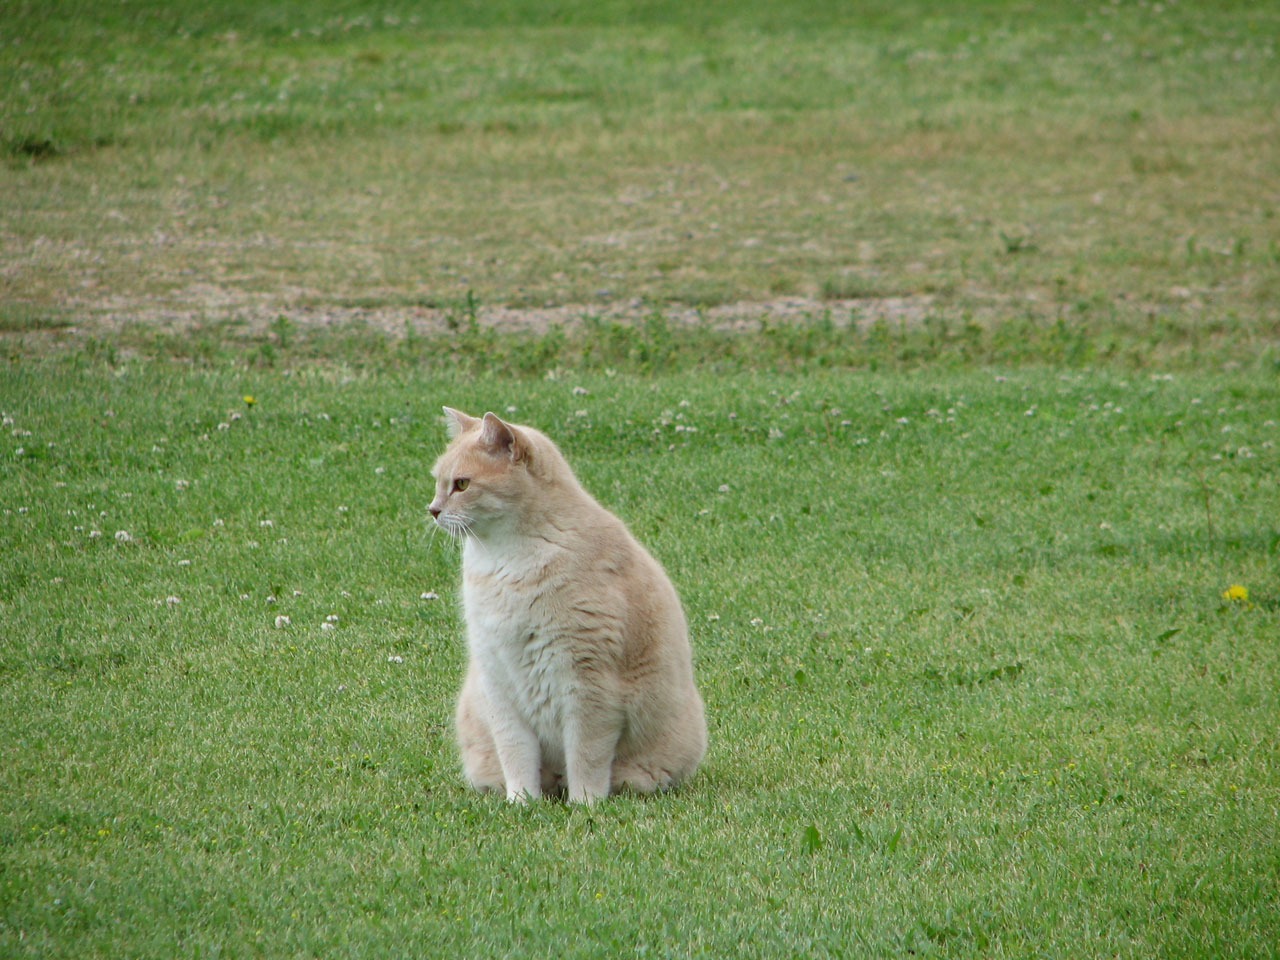
grass, wildlife, green, cat, feline, tabby, mammal, fauna, lion, background, vertebrate, dog breed group